Esso

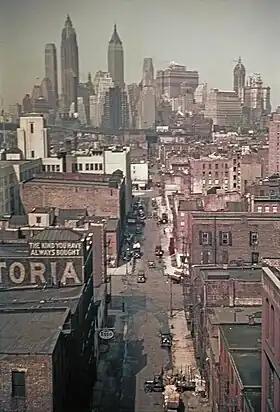
Esso enamel steel sign in Manhattan, New York City, photographed in 1938

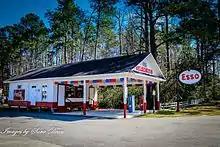
Historic Esso station in South Carolina, pictured in 2017

It also used the Esso brand in New York and the six New England states, where the Standard Oil Company of New York (Socony-Vacuum, later Socony Mobil) had the rights, but did not object to the New Jersey company's use of the trademark (the two companies did not merge until November 1999). However, in the other states, the other Standard Oil companies objected and, via a 1937 U.S. federal court injunction, forced Jersey Standard to use other brand names. In most states the company used the Enco ("Energy Company") brand name, and in a few, the Humble brand name. The objections were mostly made by Standard Oil of Ohio and, in the 1960s, Standard Oil of California (now Chevron Corporation) after their acquisition of former Esso jobber Standard Oil of Kentucky. The other major Standard Oil spinoff, Standard Oil of Indiana (which became Amoco) largely did not object due to the Midwestern United States being a weaker market for Esso. Likewise, The Ohio Oil Company, which eventually became Marathon Oil, did not market its downstream assets under the Standard name due to Sohio and Amoco owning the rights to the name in its core Midwestern territory.